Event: Ecuador Earthquake
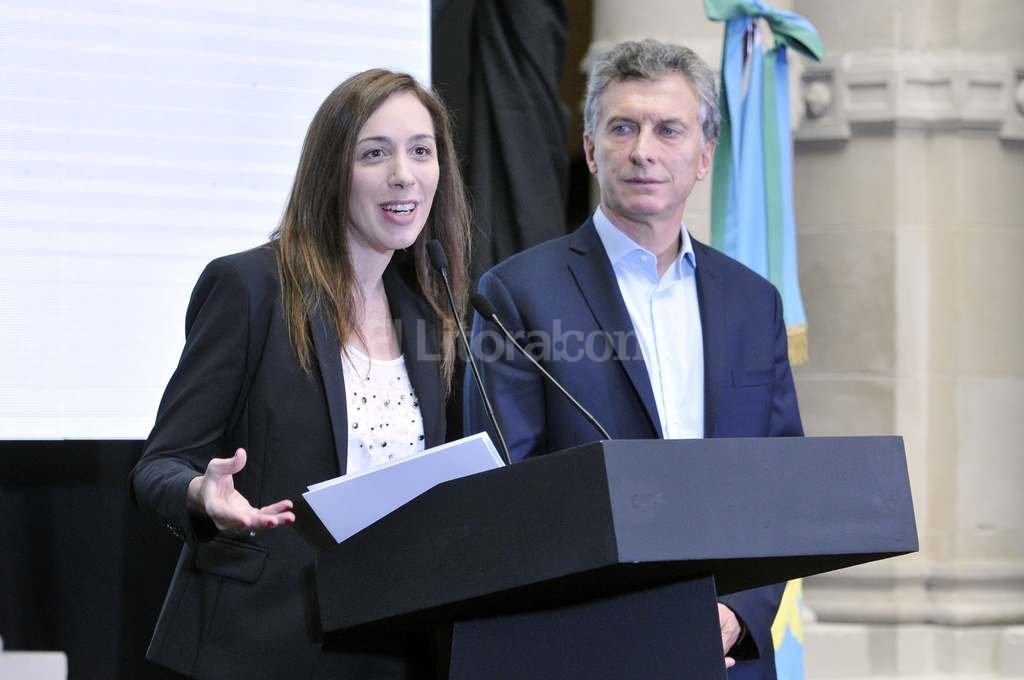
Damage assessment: no_damage